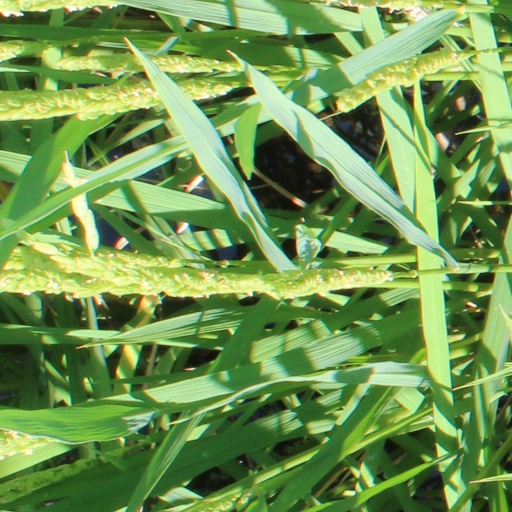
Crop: rice